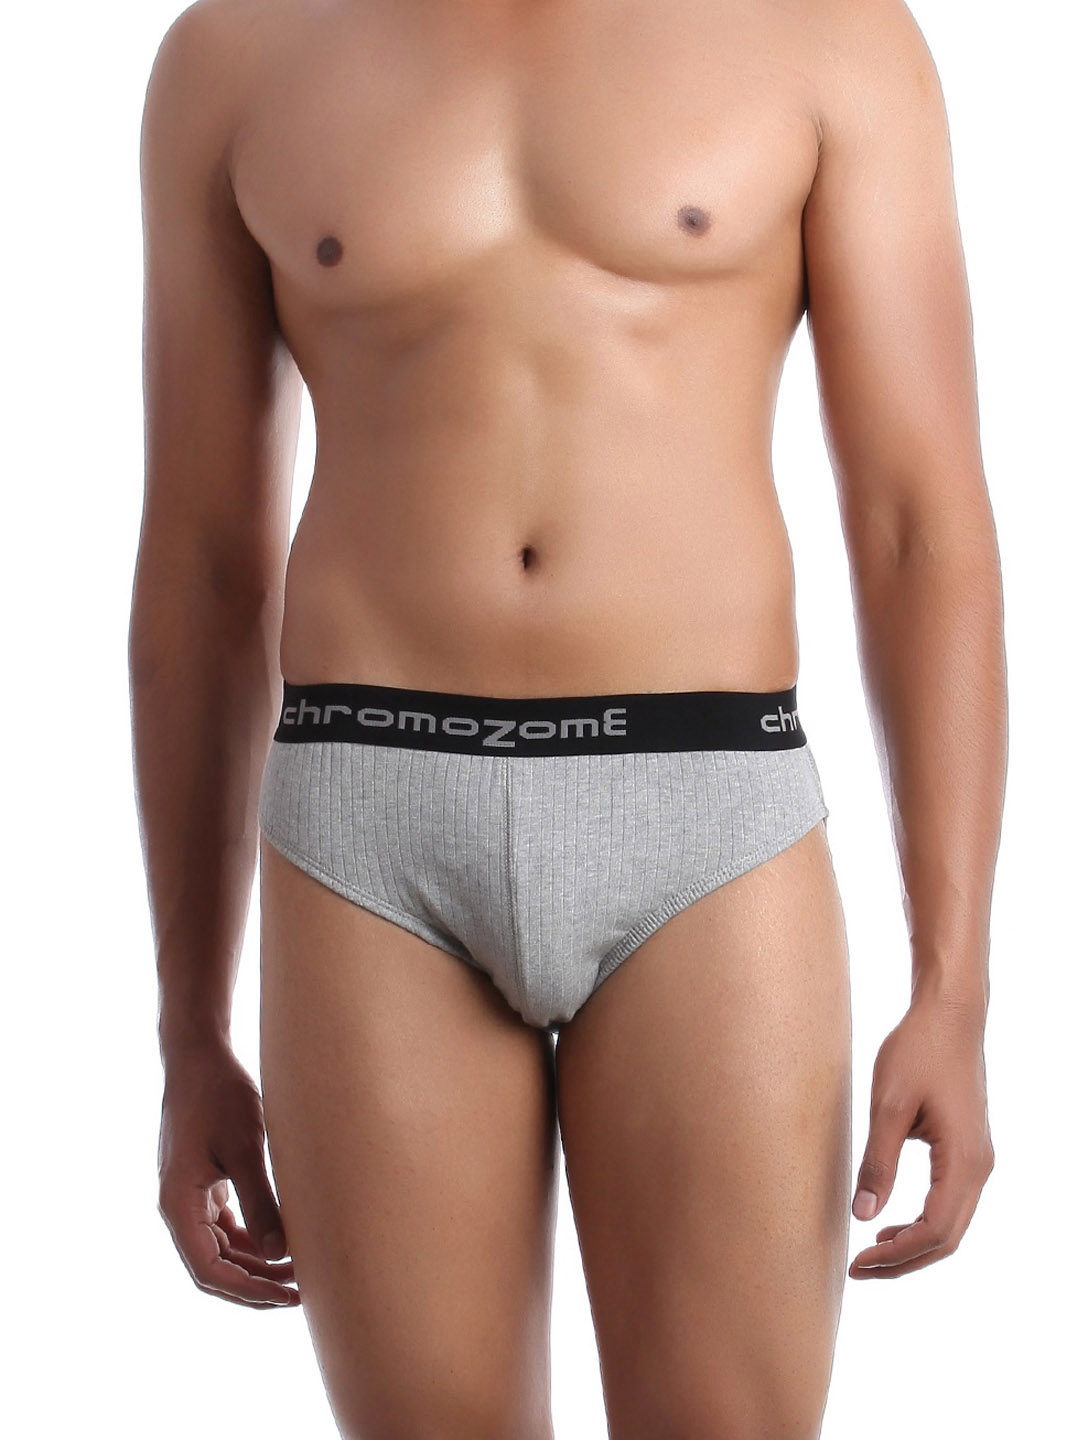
Chromozome Men Grey Melange Brief
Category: Apparel / Innerwear / Briefs
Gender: Men
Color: Grey Melange
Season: Summer 2016
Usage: Casual